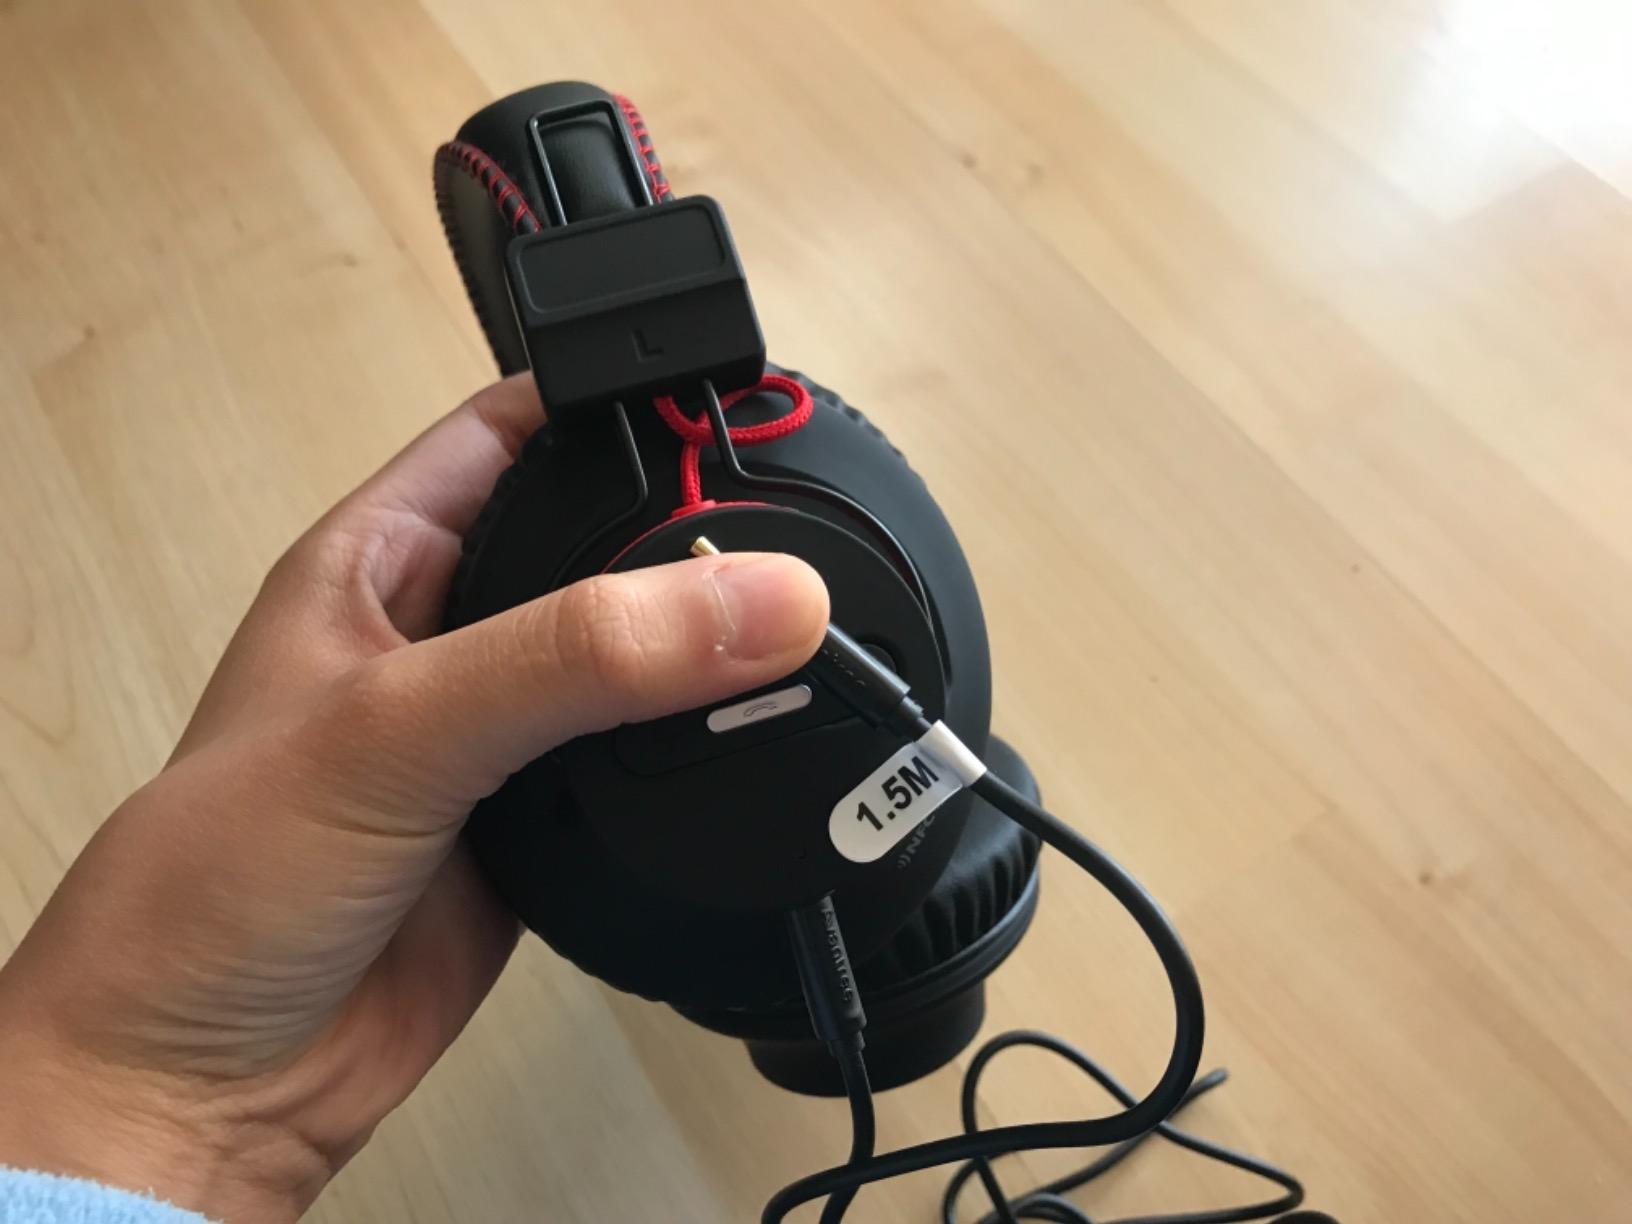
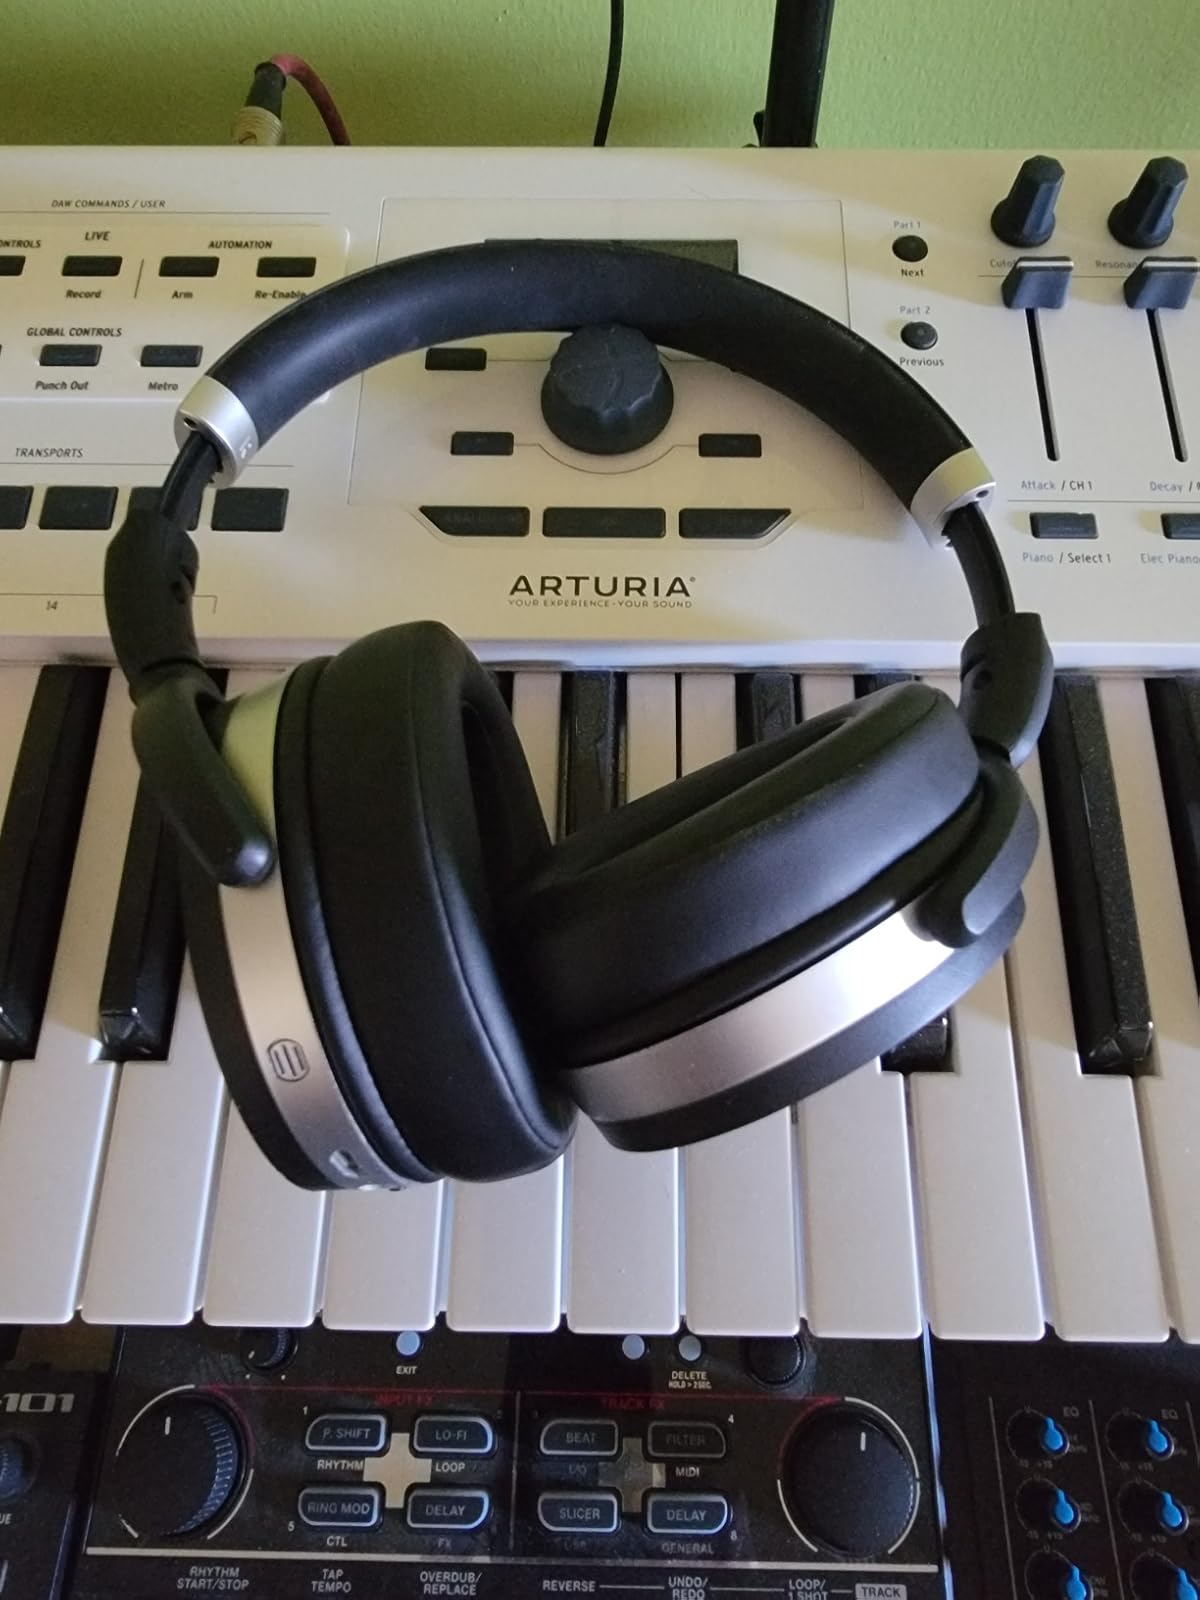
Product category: headphones
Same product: no